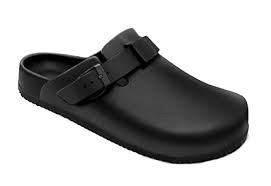
Label: Clog